Don Bradman

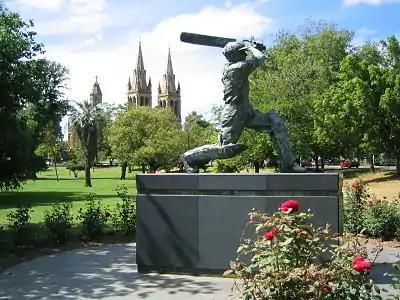
Bradman statue outside the Adelaide Oval

The Bradman Stand at Adelaide Oval was created in 1990 to house media and corporate functions. It was demolished in 2012 as the stadium underwent an extensive re-development, being replaced by the Riverbank Stand in 2013. The 2014 development included renaming the central part of the Western stand the Sir Donald Bradman Pavilion.